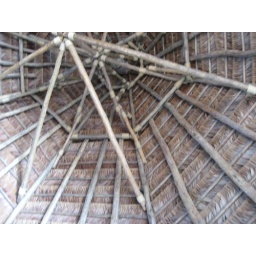
The roof of the over water restaurant